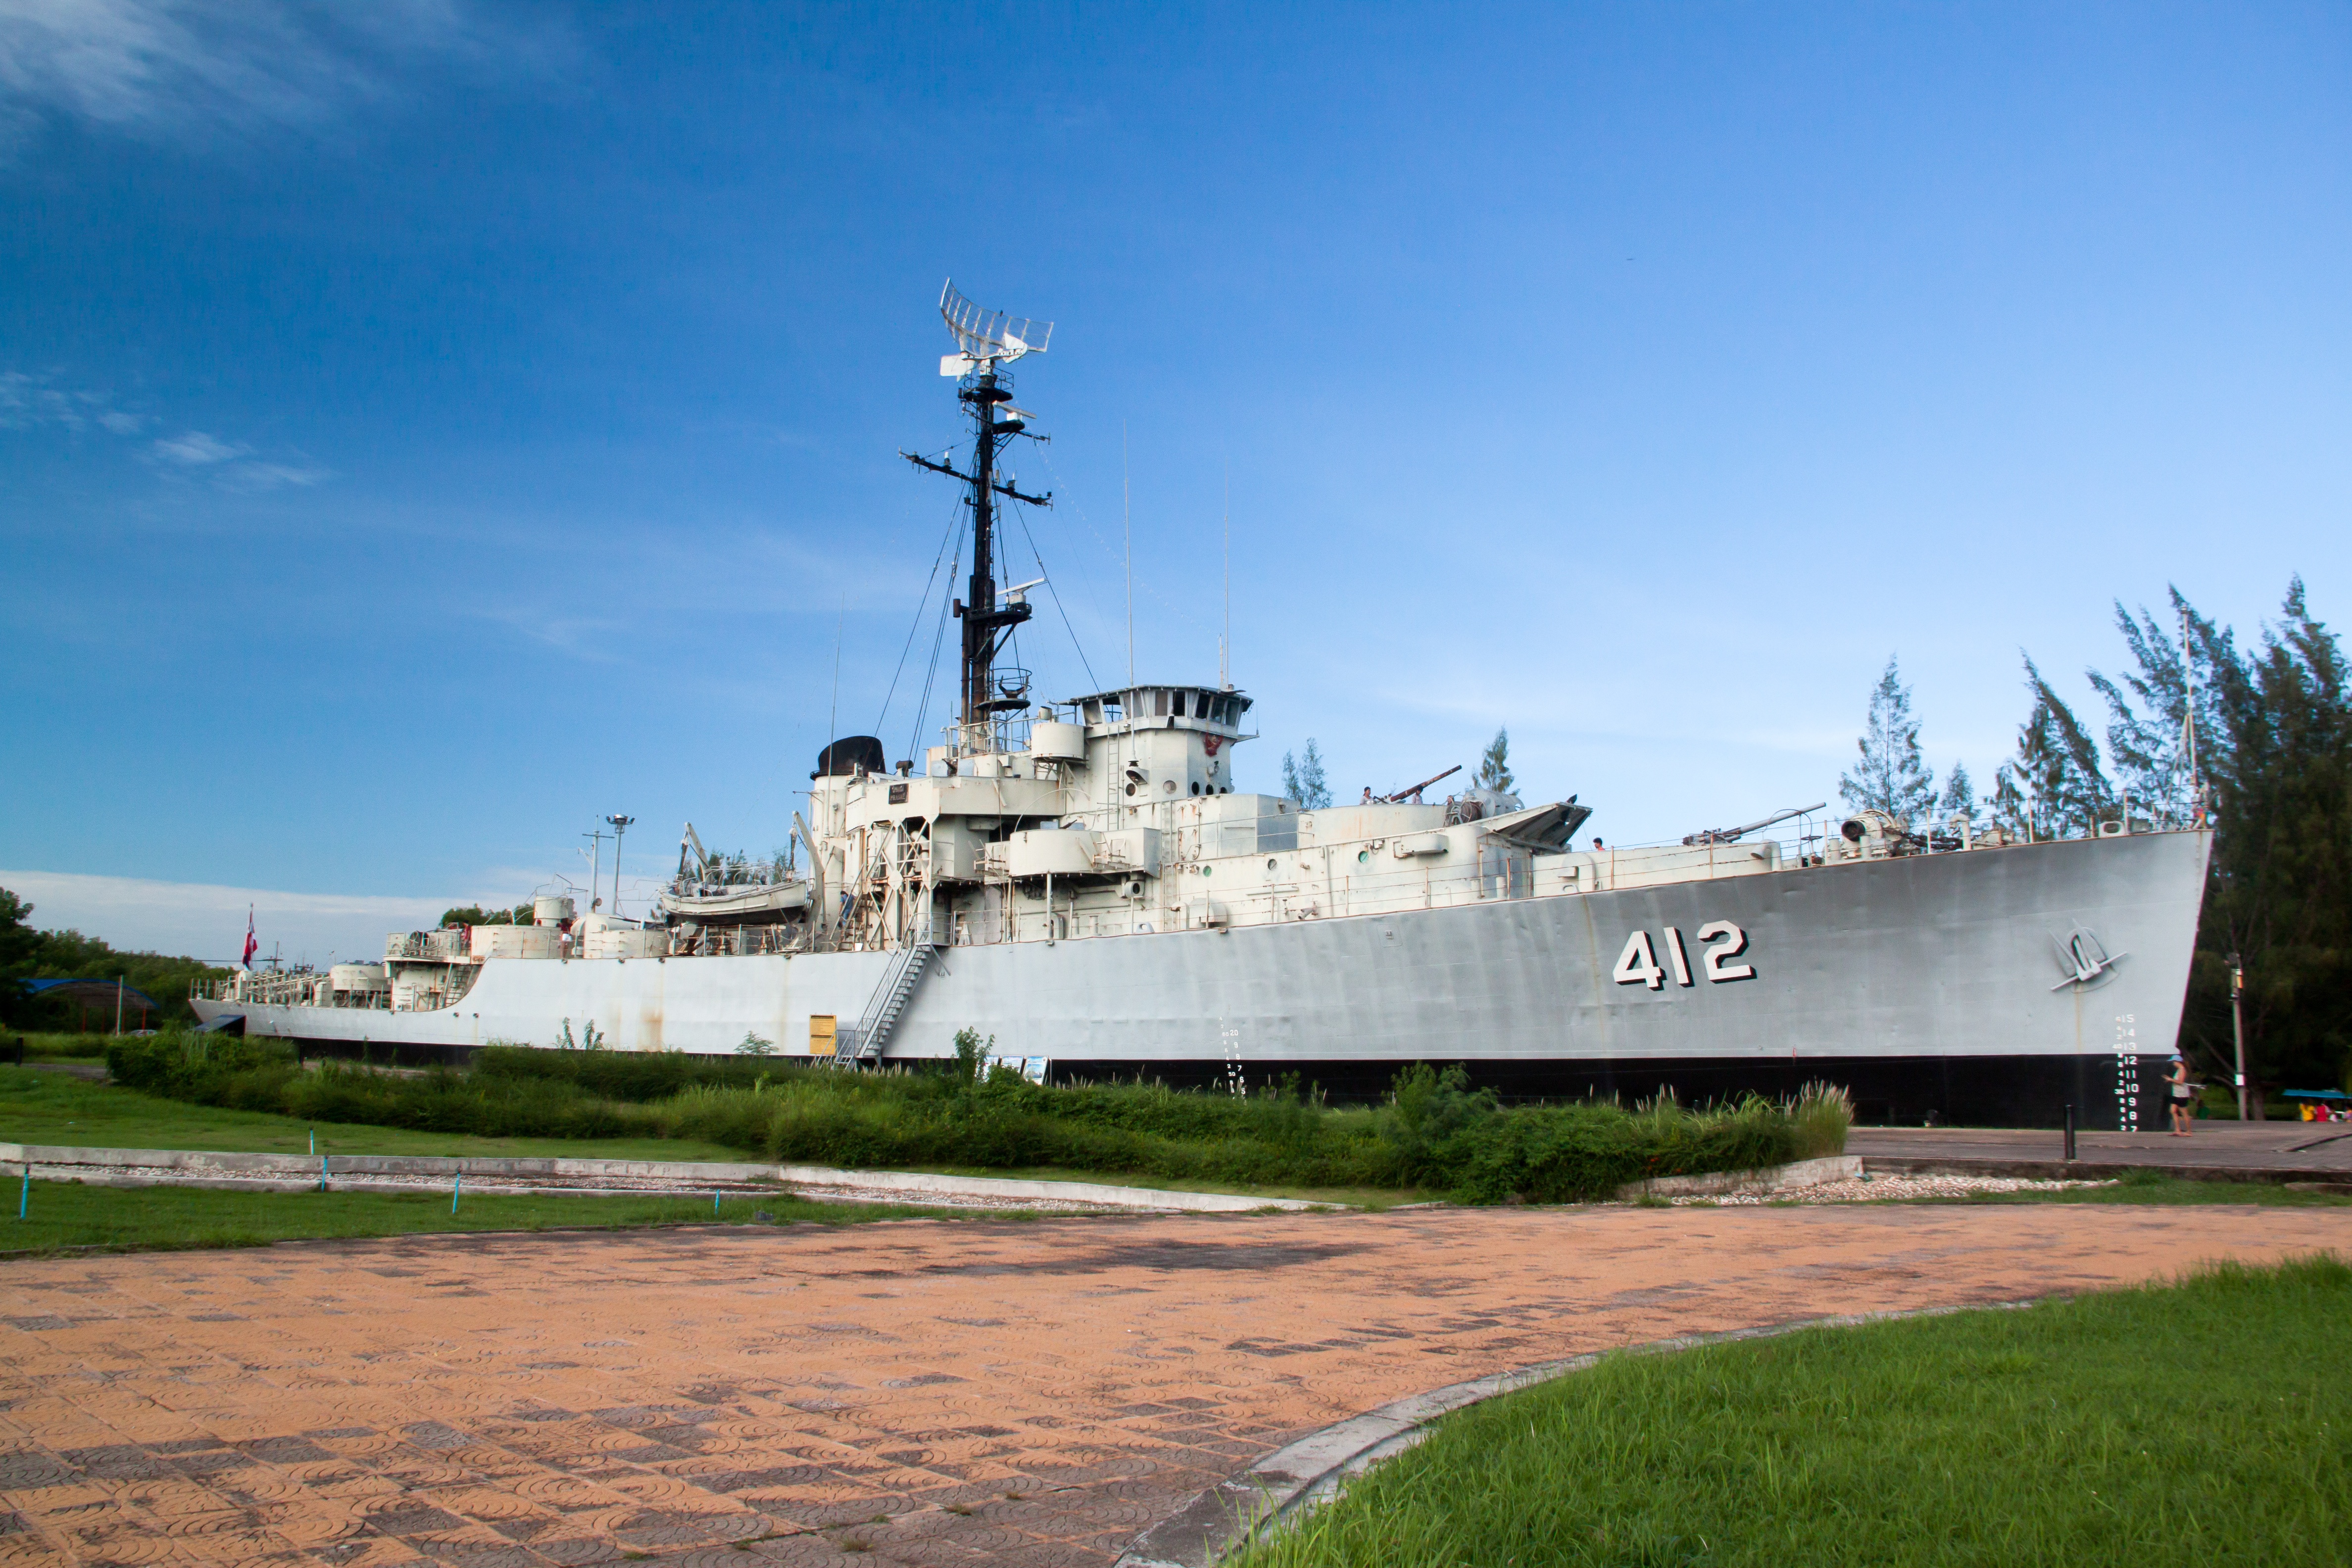
sea, ocean, boat, building, ship, travel, transportation, vehicle, commercial, navy, watercraft, warship, battleship, frigate, destroyer, naval ship